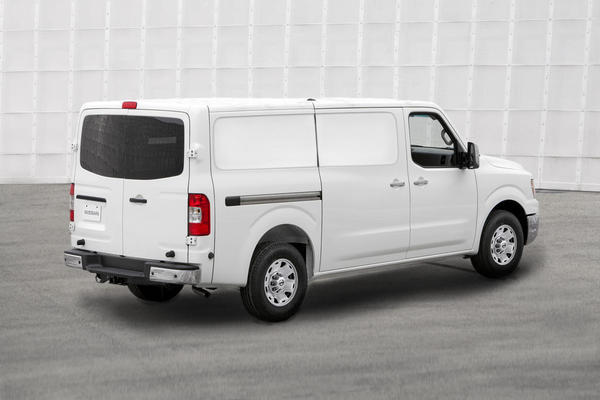
Car model: 2012 Nissan NV Passenger Van